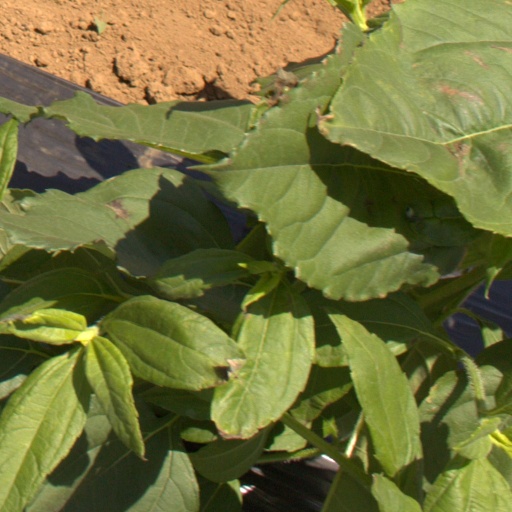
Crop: Jerusalem artichoke